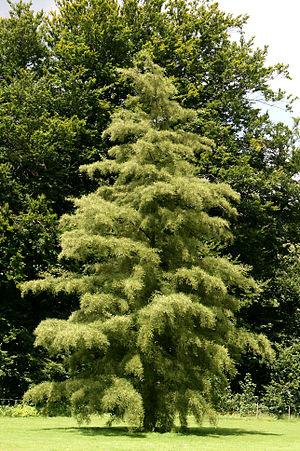
Aulne glutineux 'Imperialis' (Alnus glutinosa 'Imperialis'). Position exacte